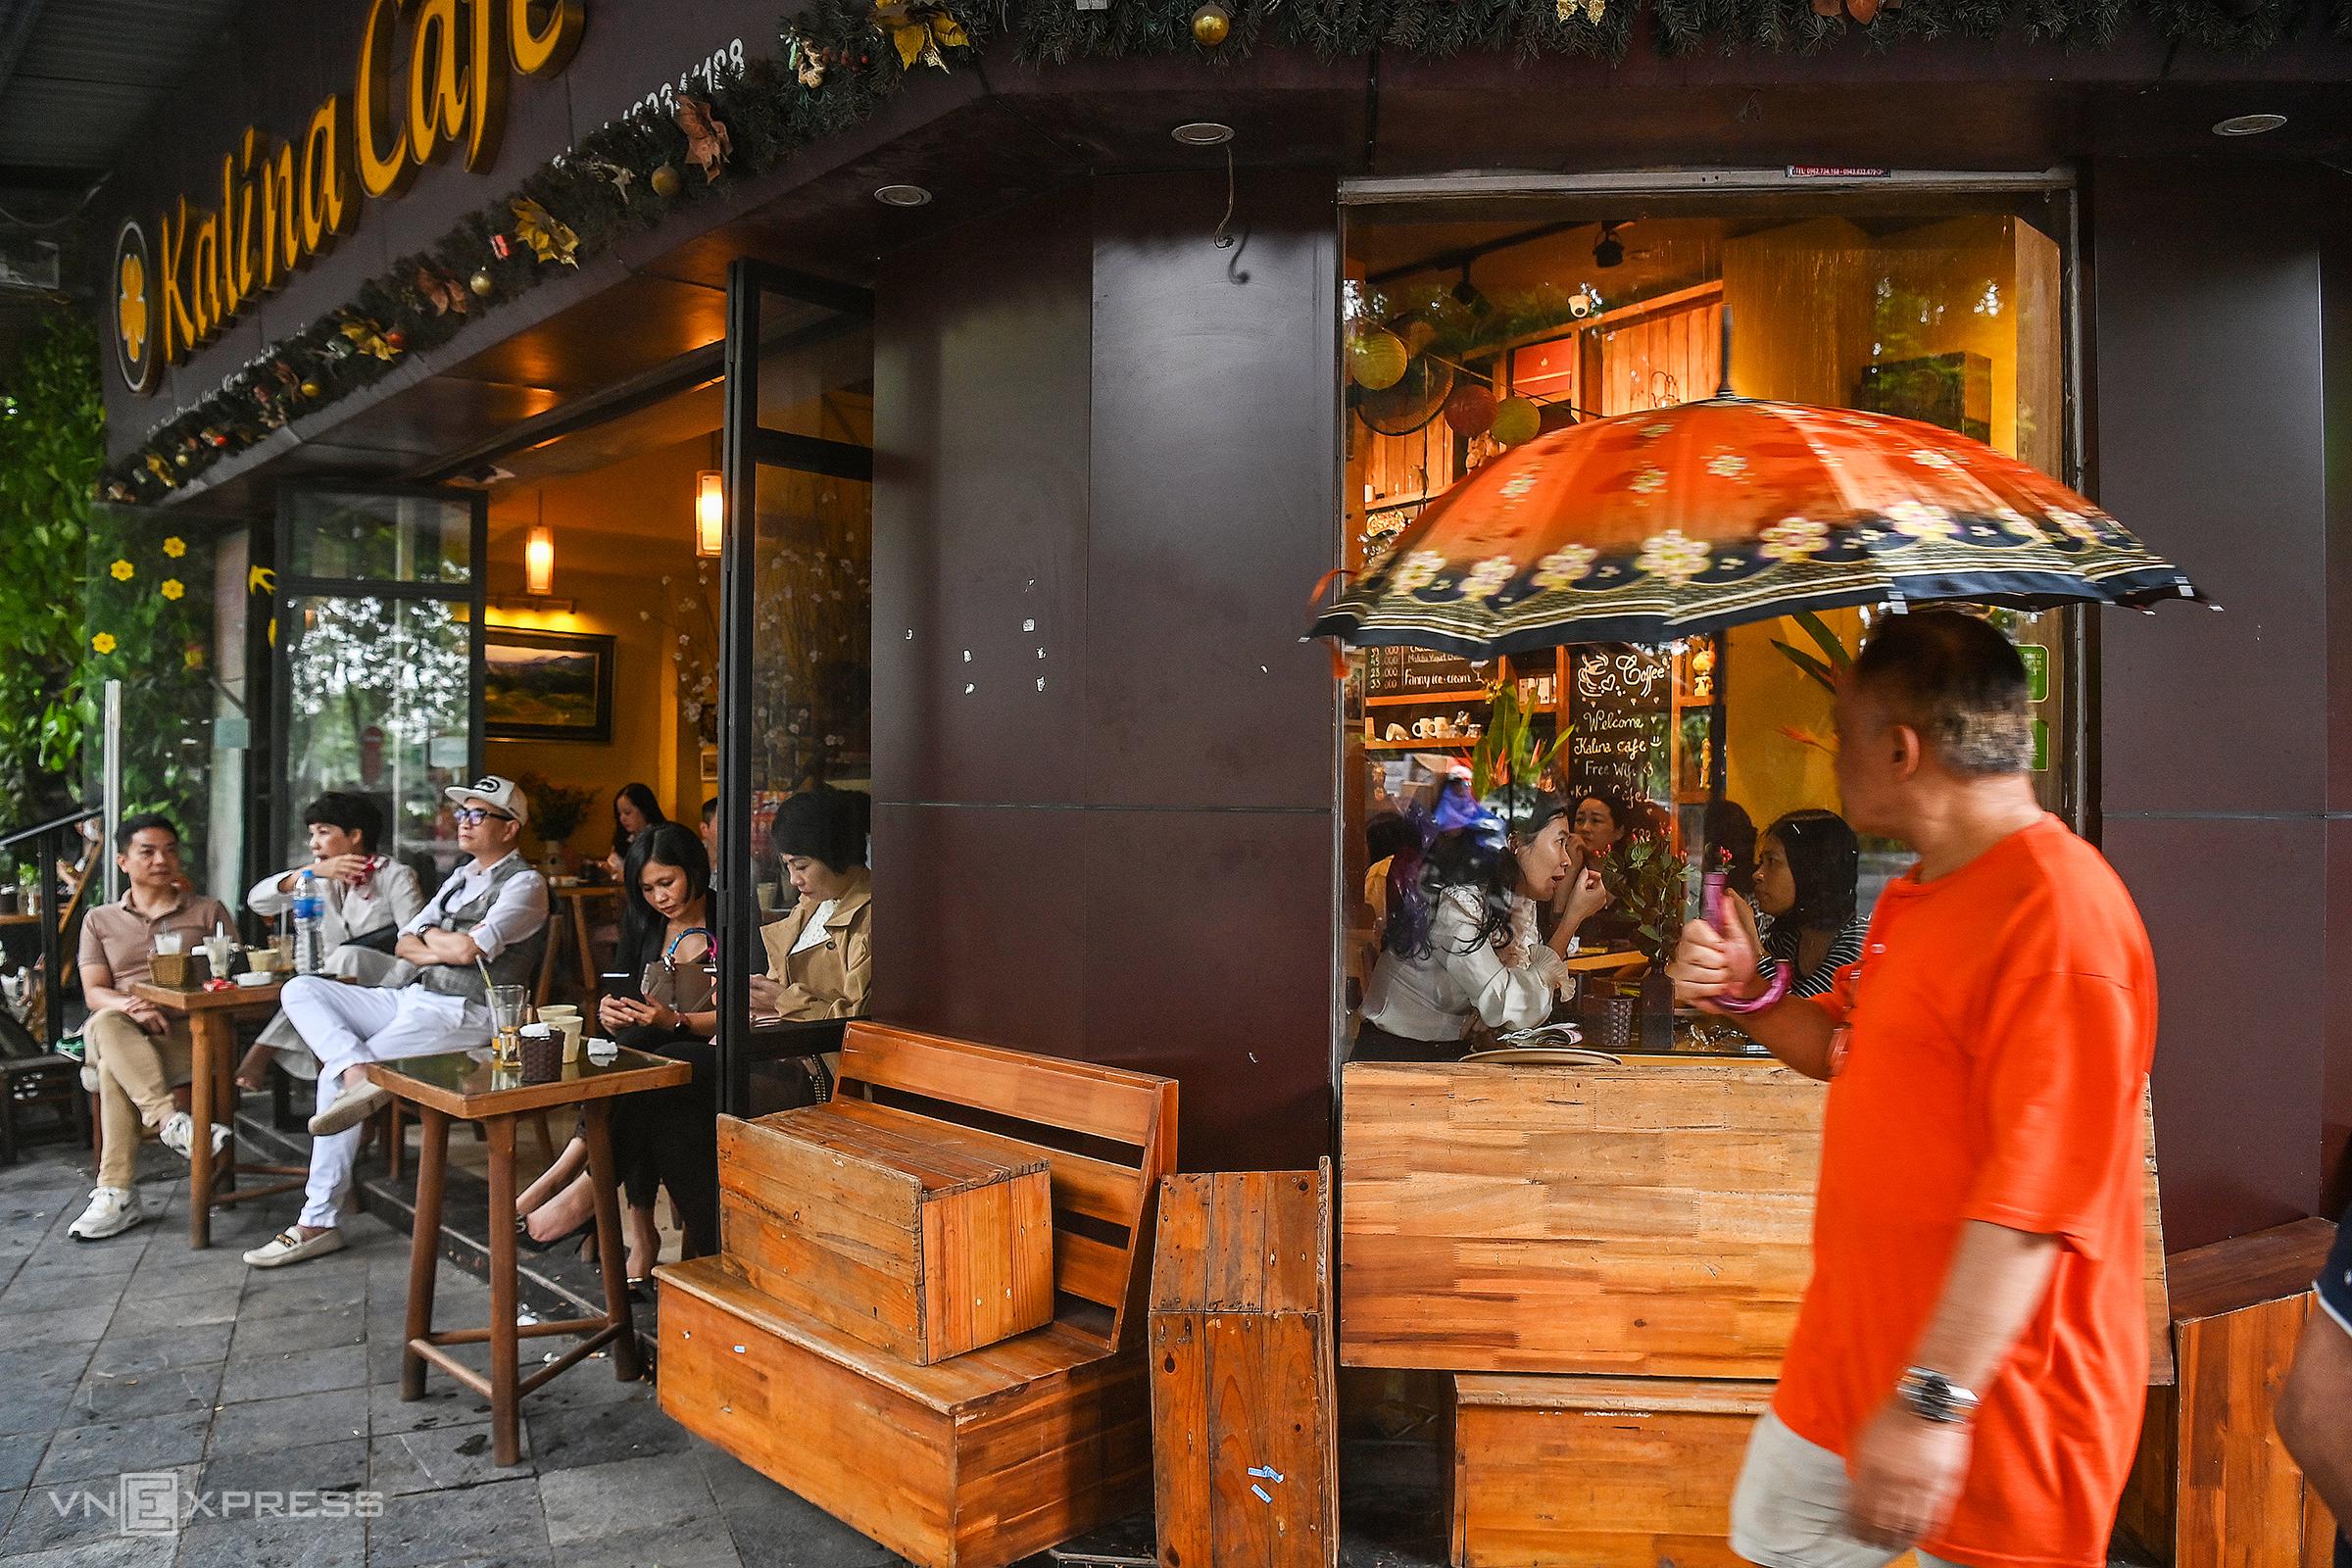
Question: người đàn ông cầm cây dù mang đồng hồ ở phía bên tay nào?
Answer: phía bên tay trái